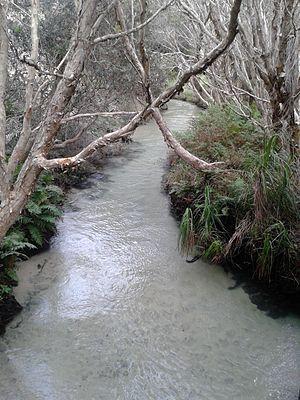
Eli Creek est un cours d'eau de l'île Fraser, dans le Queensland, en Australie. Le plus important de l'île, il se jette dans la mer de Corail sur sa côte orientale. En aval, les derniers mètres avant qu'il n'atteigne la plage appelée 75 Mile Beach ont été aménagés pour que les touristes puissent se baigner en suivant le courant.